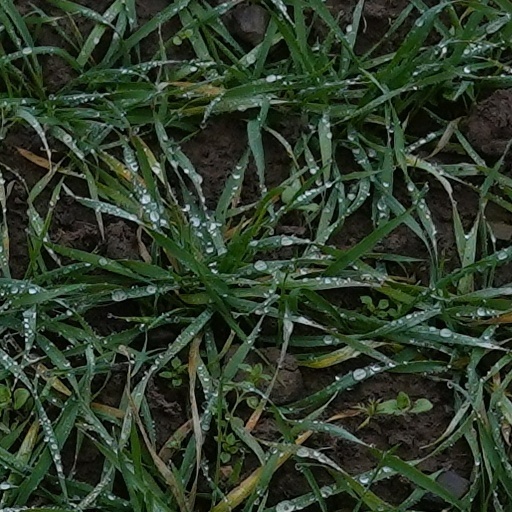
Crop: wheat